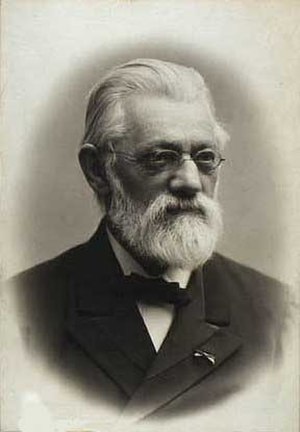
Finansministre fra Danmark
H. William Scharling
Dette er en liste over ministre for Finansministeriet.